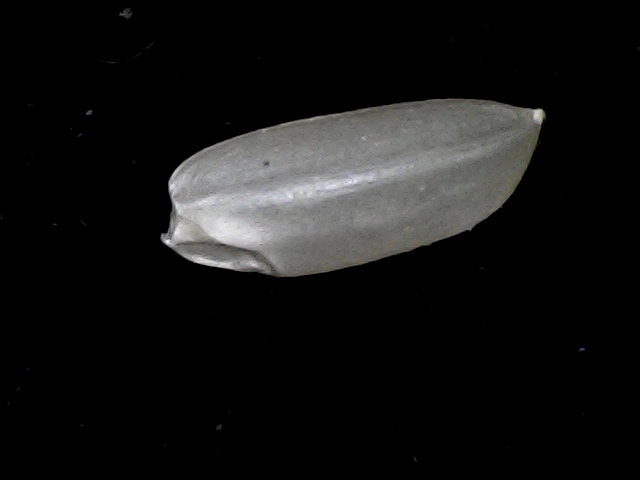
Rice variety: BD39